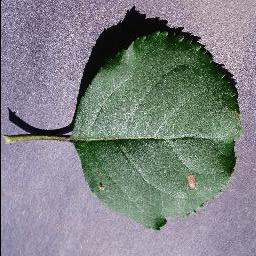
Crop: apple
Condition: black_rot